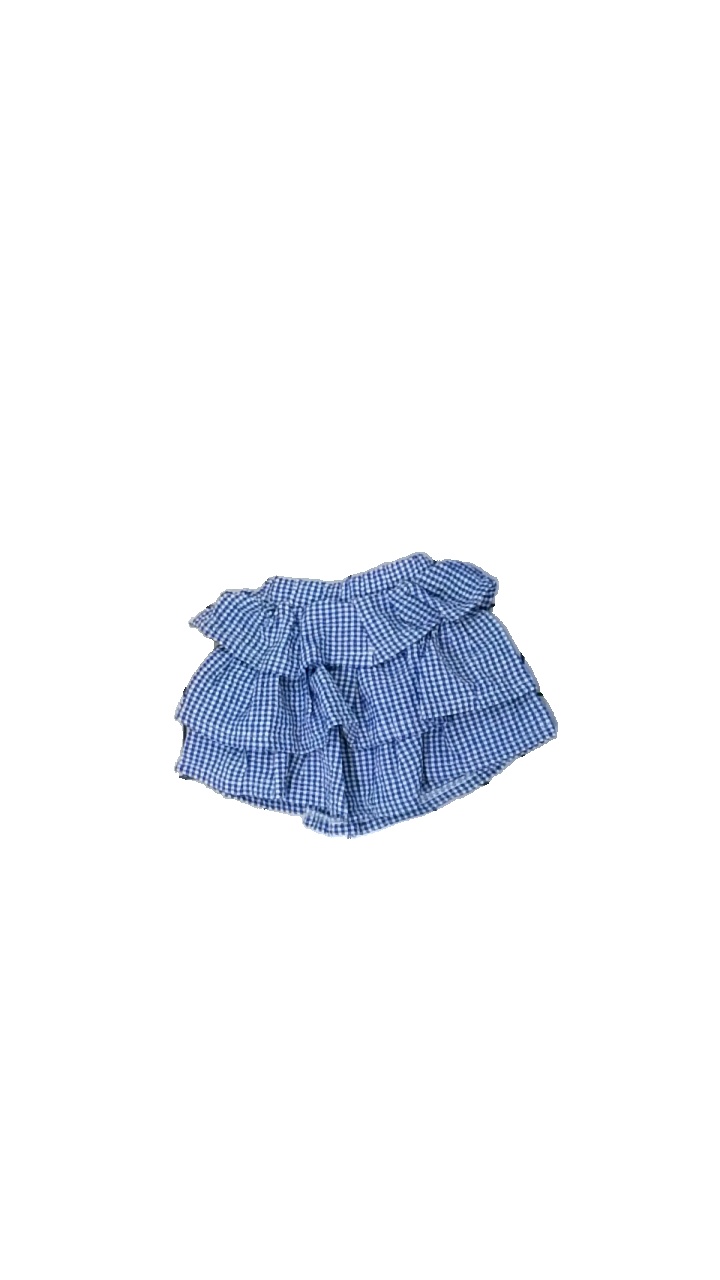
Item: Skirt (Children)
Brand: Missing
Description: rutig kjol
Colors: Blue, White
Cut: Regular
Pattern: Checkered print
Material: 100% viscose
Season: All
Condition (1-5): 5
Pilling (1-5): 5
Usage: Reuse
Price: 50-100